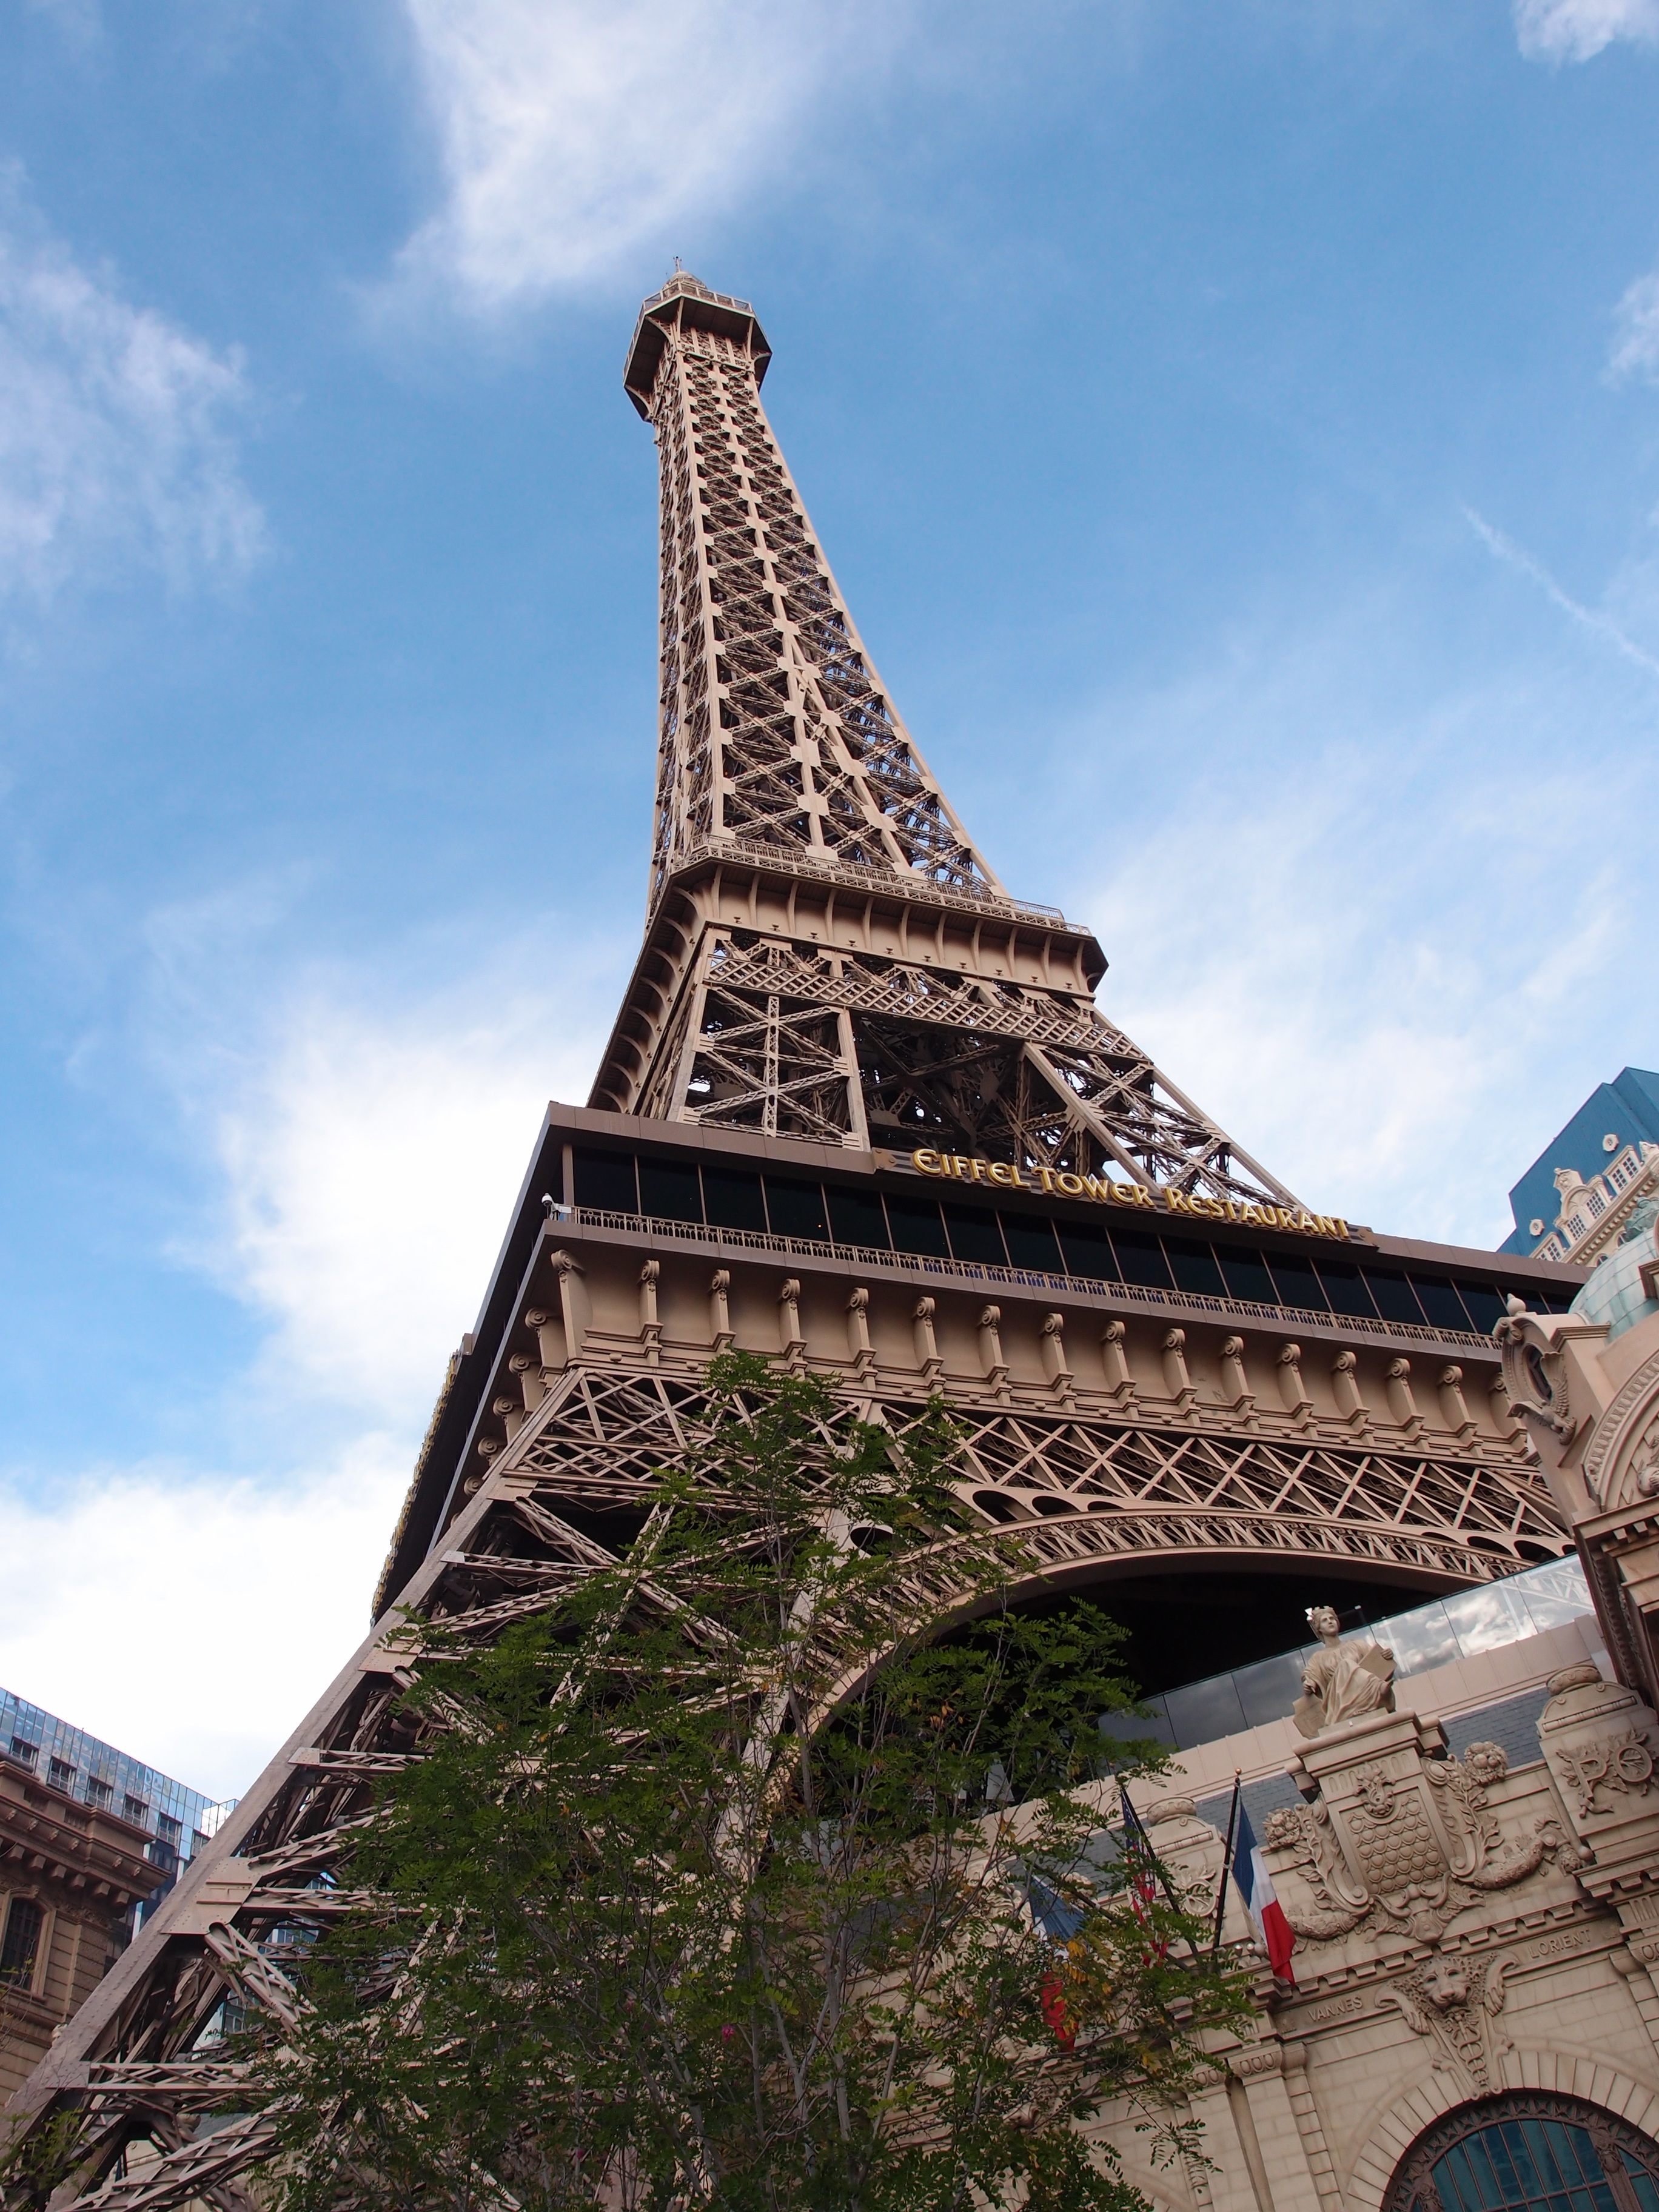
eiffel tower, paris, tower, usa, america, landmark, attraction, tourism, place of worship, gamble, eiffel, temple, hotel, spire, replica, vegas, nevada, casino, gambling, gaming, entertainment, historic site